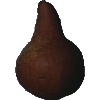
Label: Pear Kaiser 1